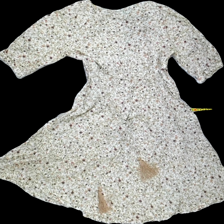
View: back
Type: Dress
Category: Ladies
Brand: KappAhl
Colors: Green, Beige, Pink, Purple, Orange
Material: 100% Cott
Pattern: Floral print
Cut: Loose
Size: 38
Season: All
Trend: No trend
Stains: Yes
Price range: <50
Recommended usage: Recycle